Dukes of the Orient

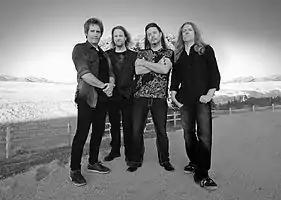
Asia Featuring John Payne c.2012; left-to-right: Jay Schellen, Norlander, Payne, and Bruce Bouillet

Asia Featuring John Payne went on numerous US tours with songs from the Asia catalogue, as well as working on new material in the studio. Having received a record deal from Sony Music Entertainment, the band embarked on recording a new album under the name "Architects of Time" (a name that was eventually given to a Payne solo project) and later "Americana" In 2009 they released an EP entitled "Military Man", featuring re-recorded "2009 versions" of Asia songs from Payne's time in the band. In 2012, after several lineup changes, the band also released a new music video for a song entitled "Seasons Will Change", intended for the new album. Norlander stated in a 2016 interview with music website Ready To Rock that he had stopped working with the band in 2013.